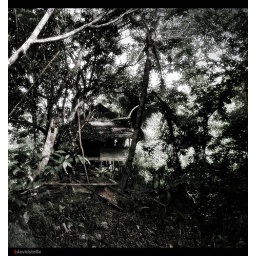
house in the forest